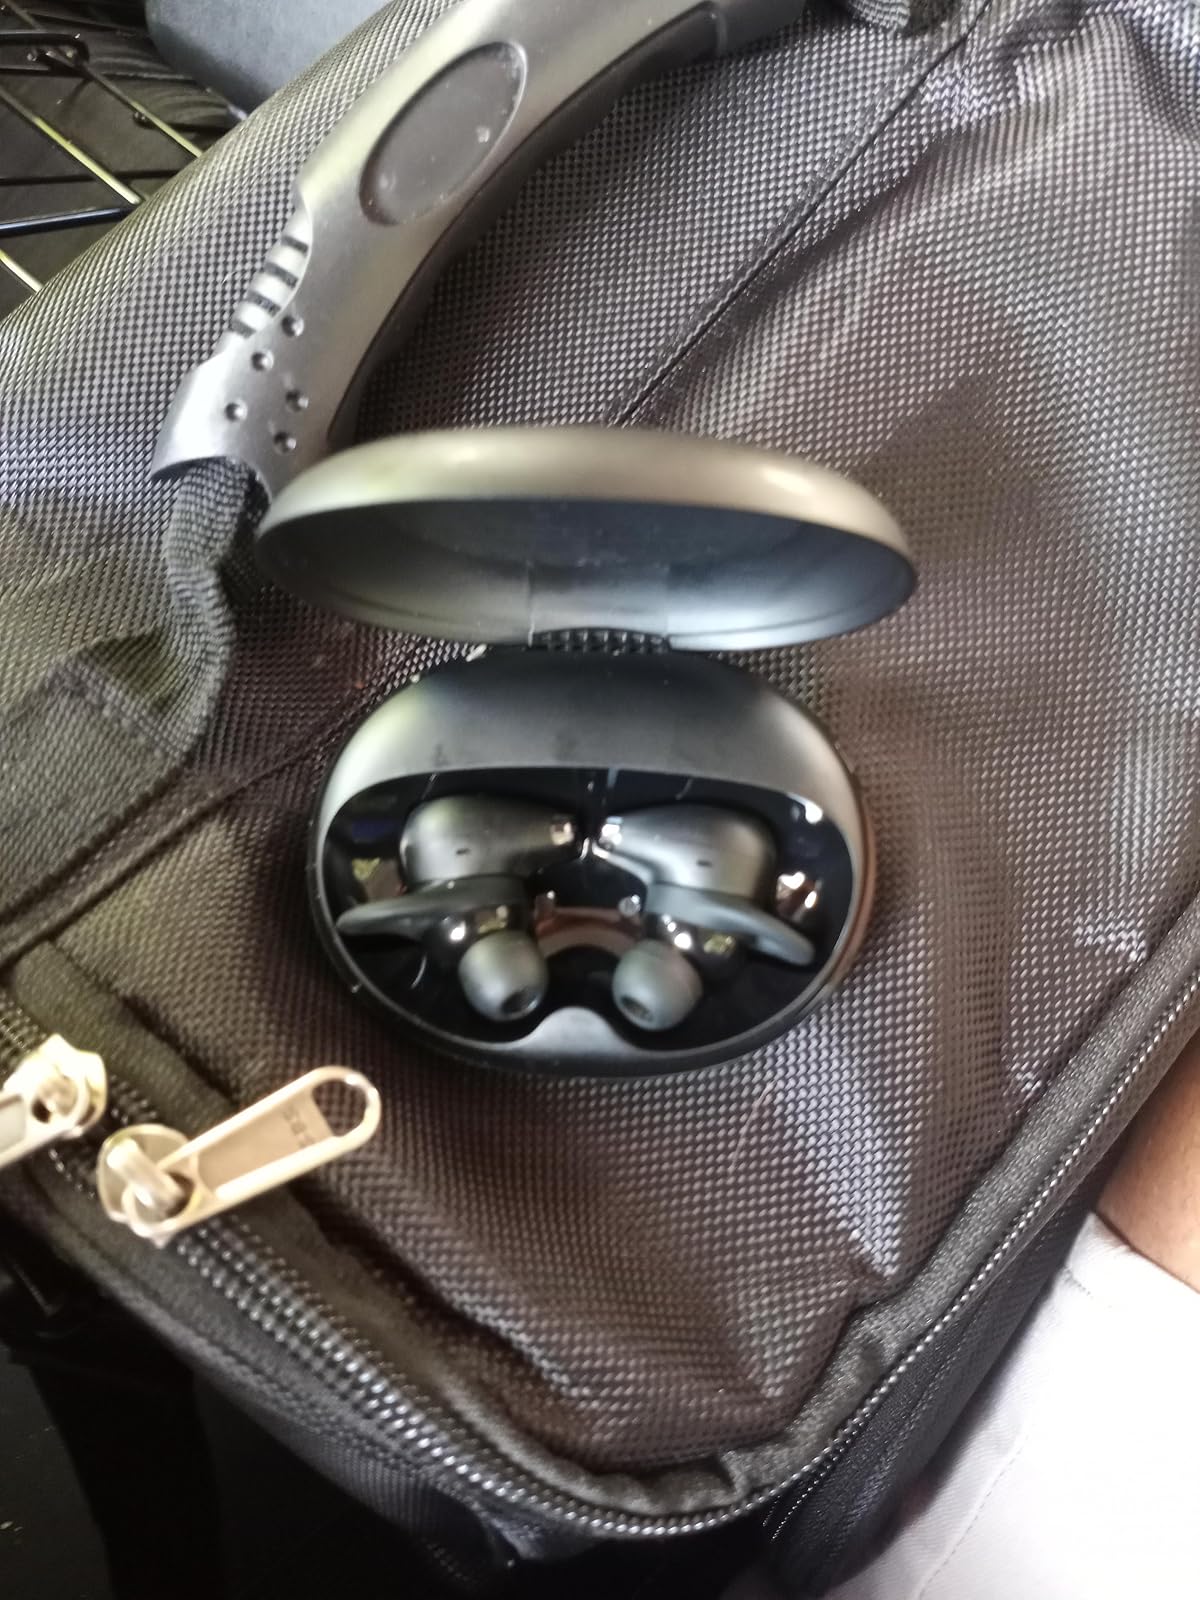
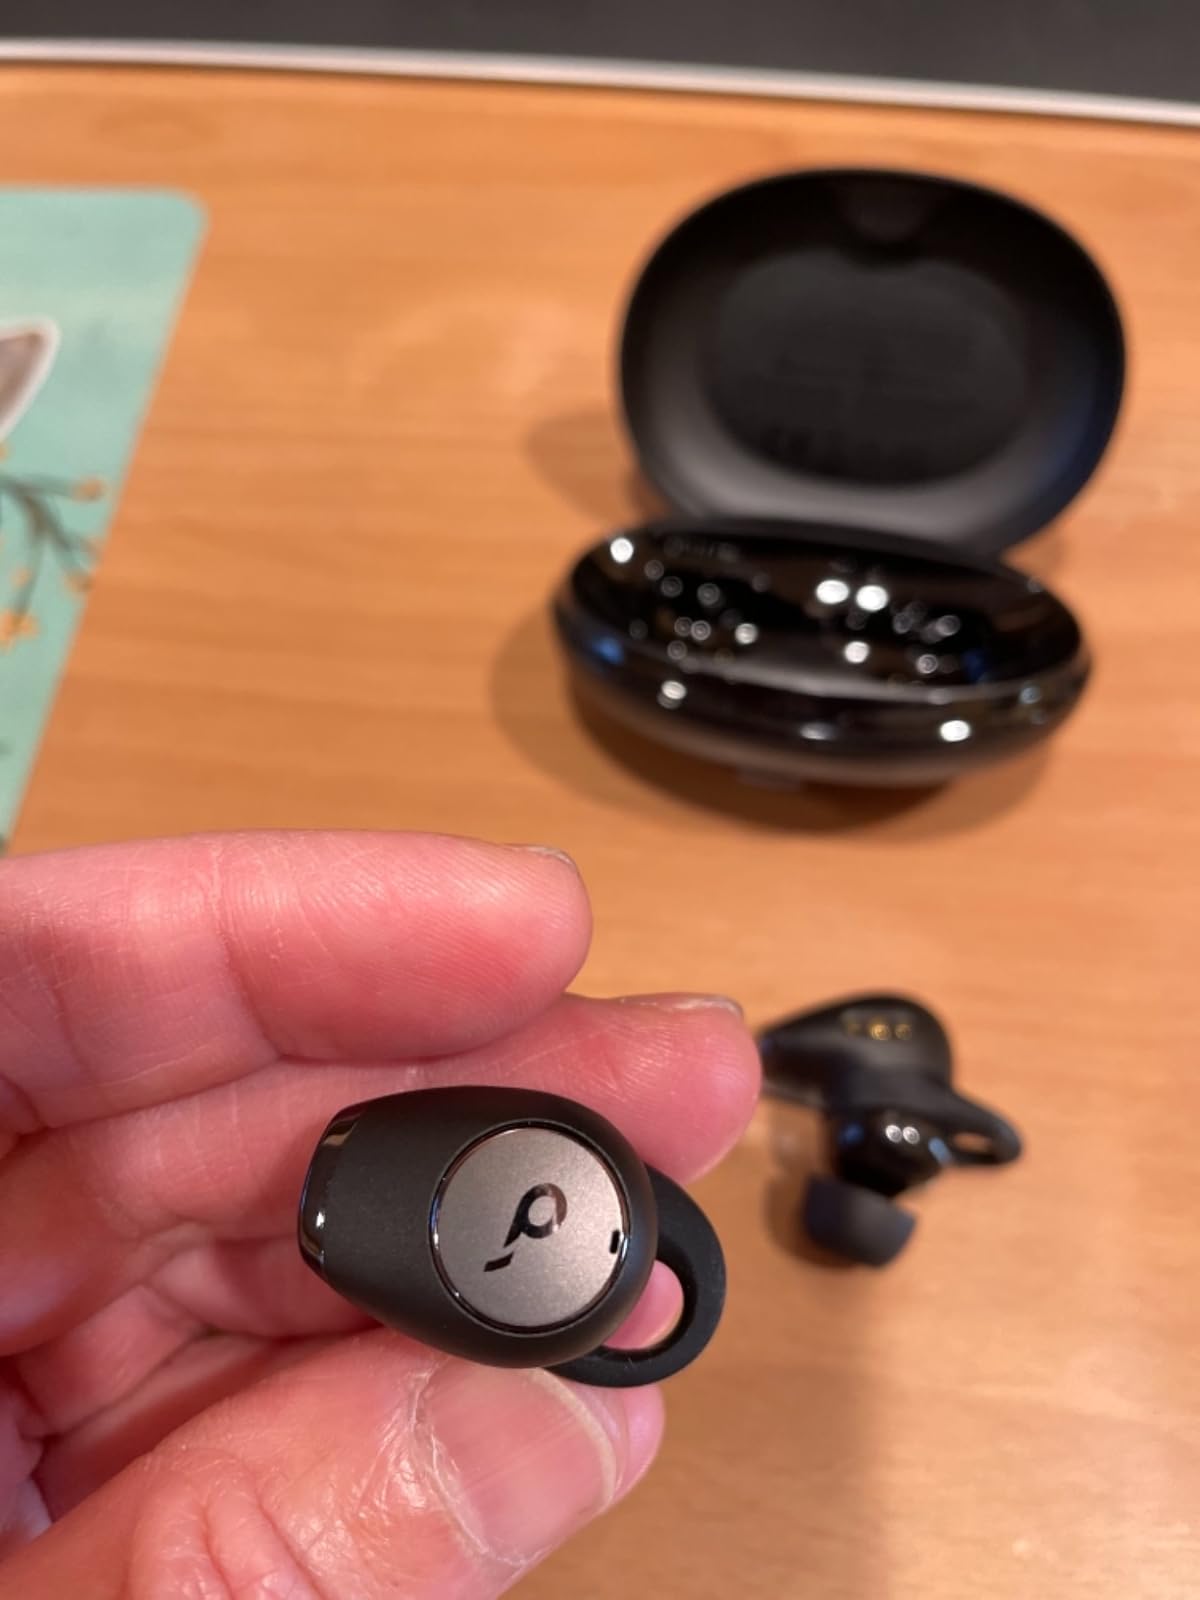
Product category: earbuds
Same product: yes